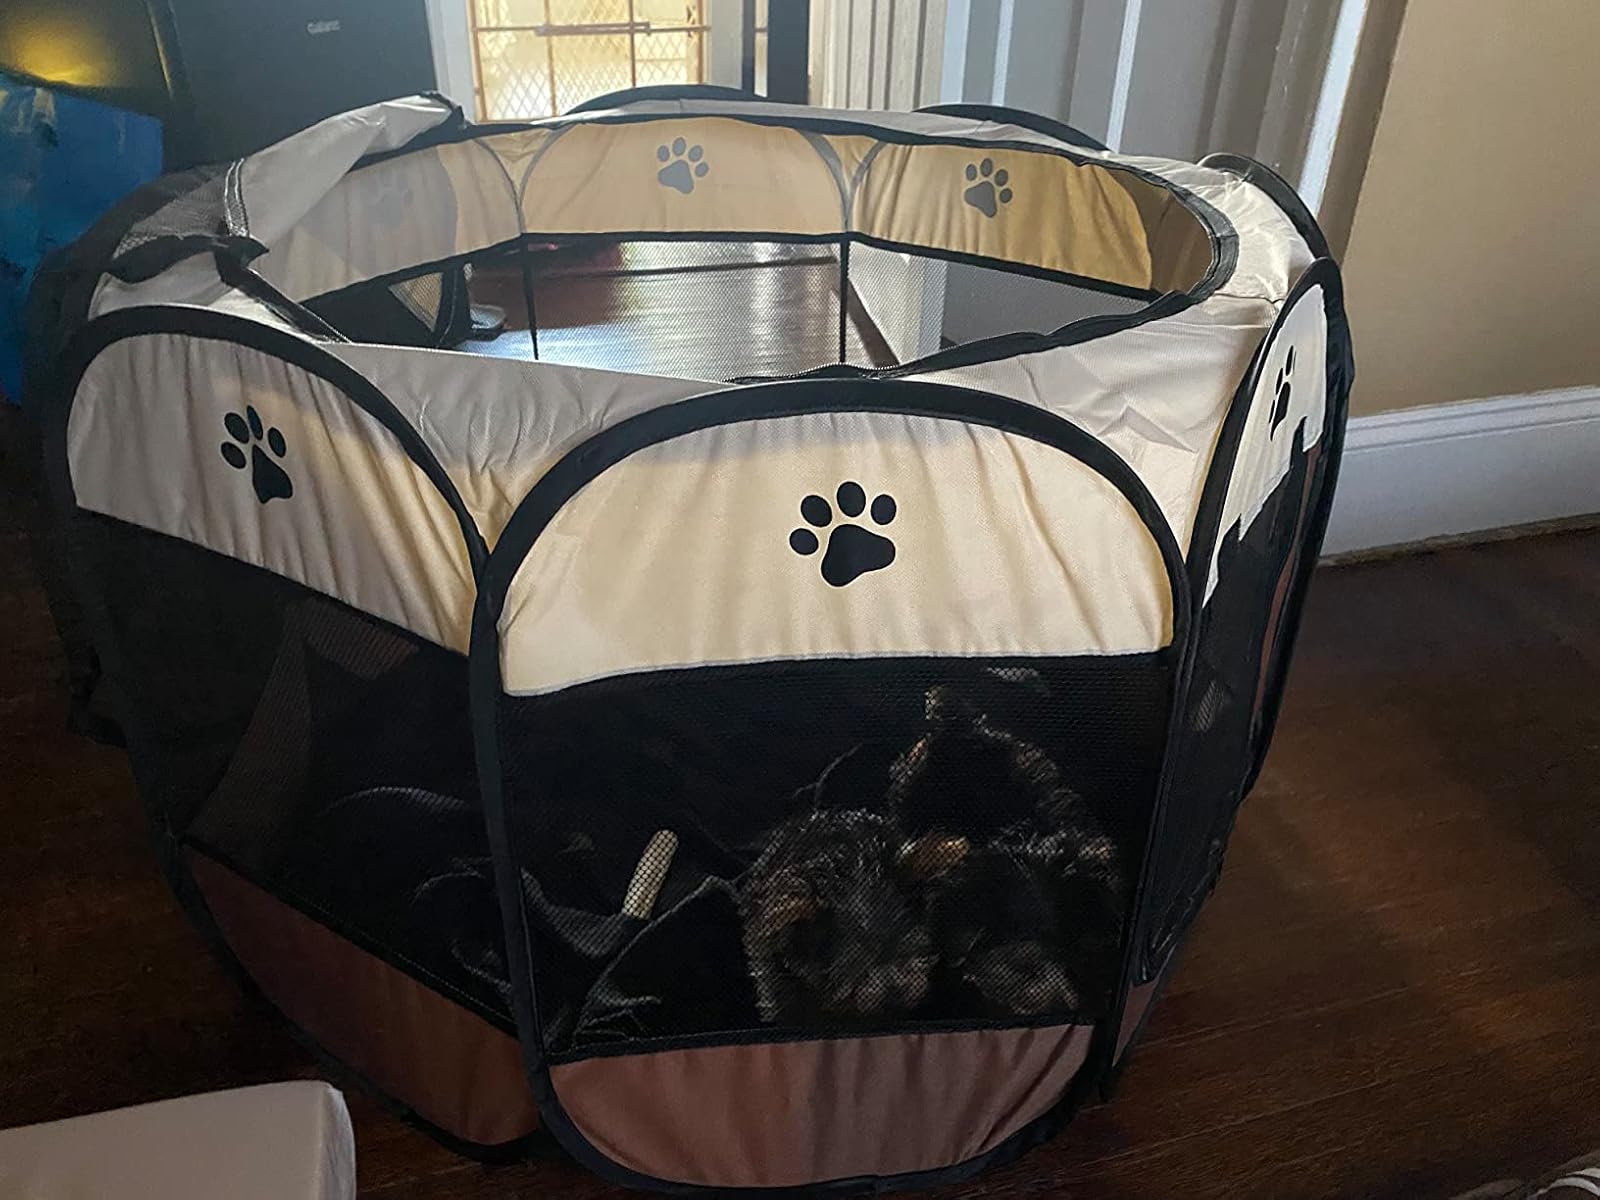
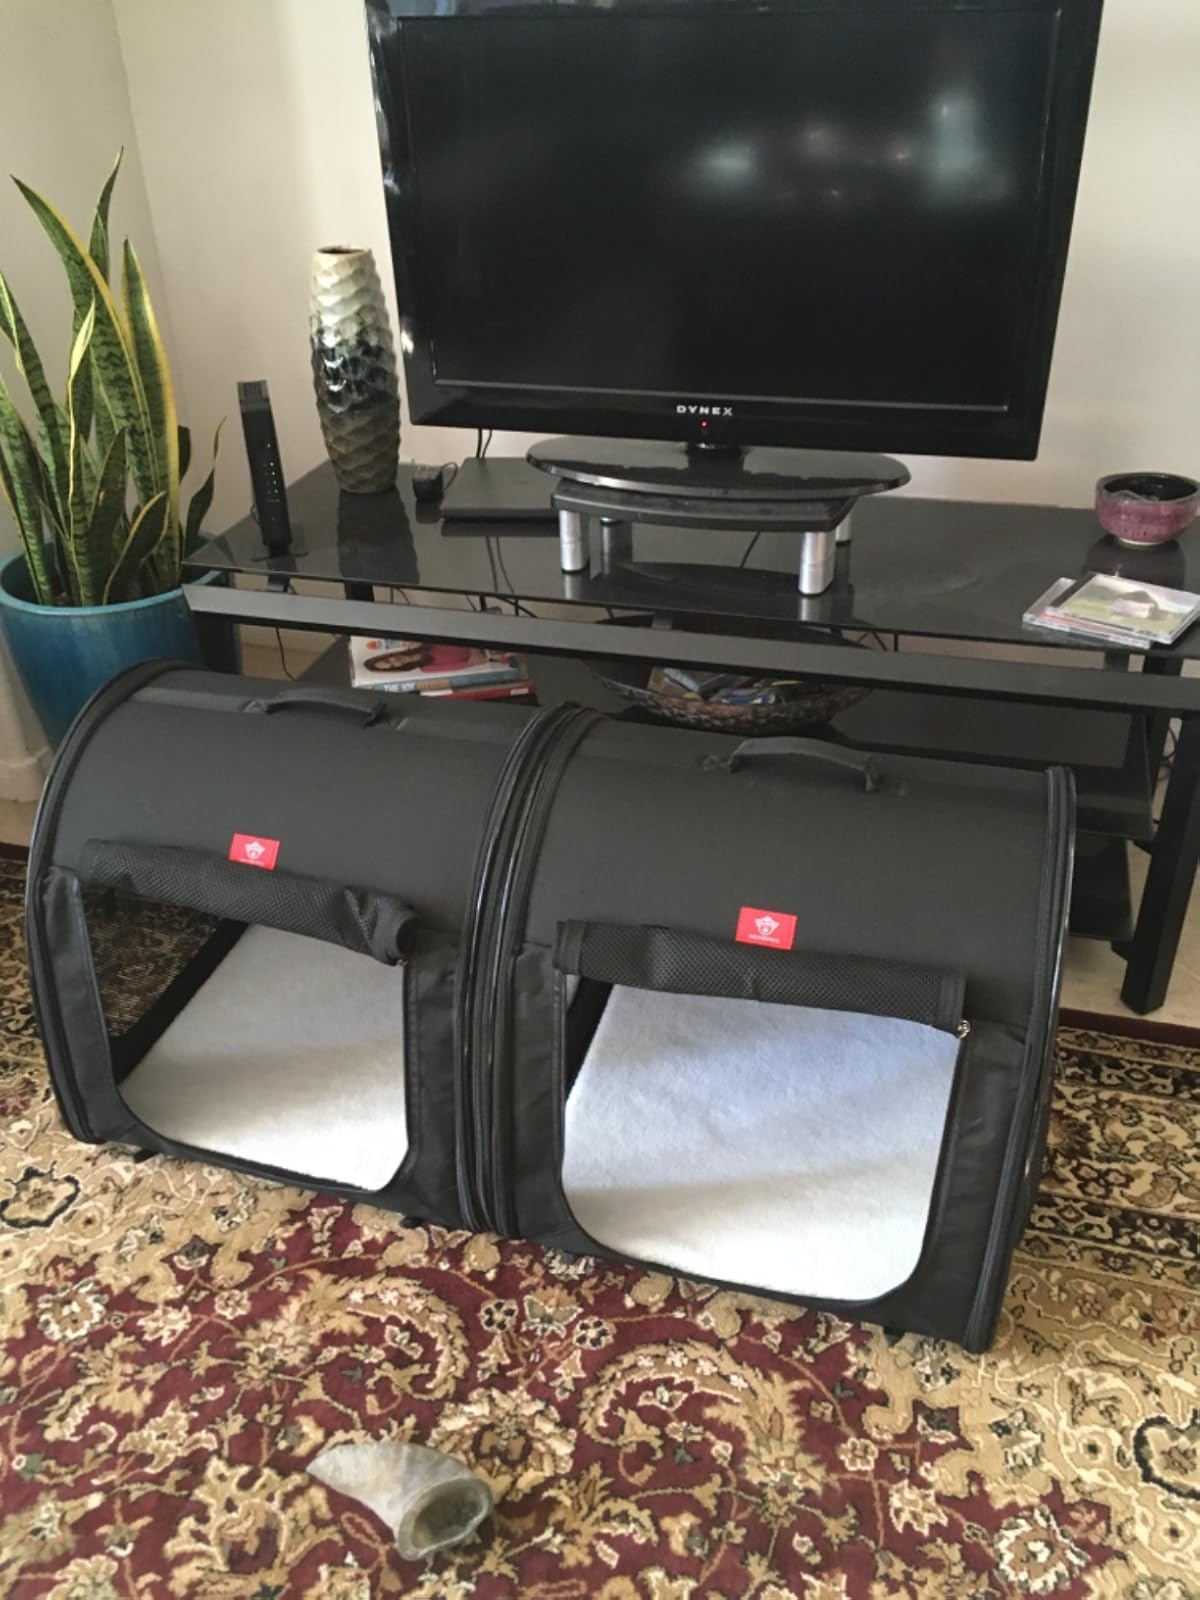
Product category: items_kennel
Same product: no